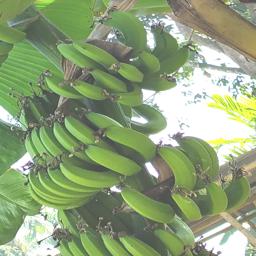
Label: JAHAJI FRUIT